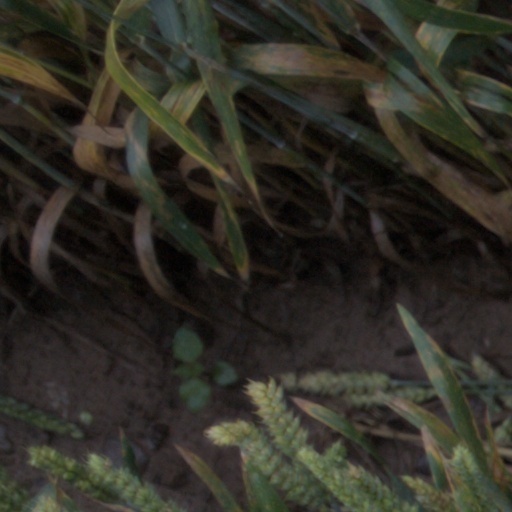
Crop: wheat